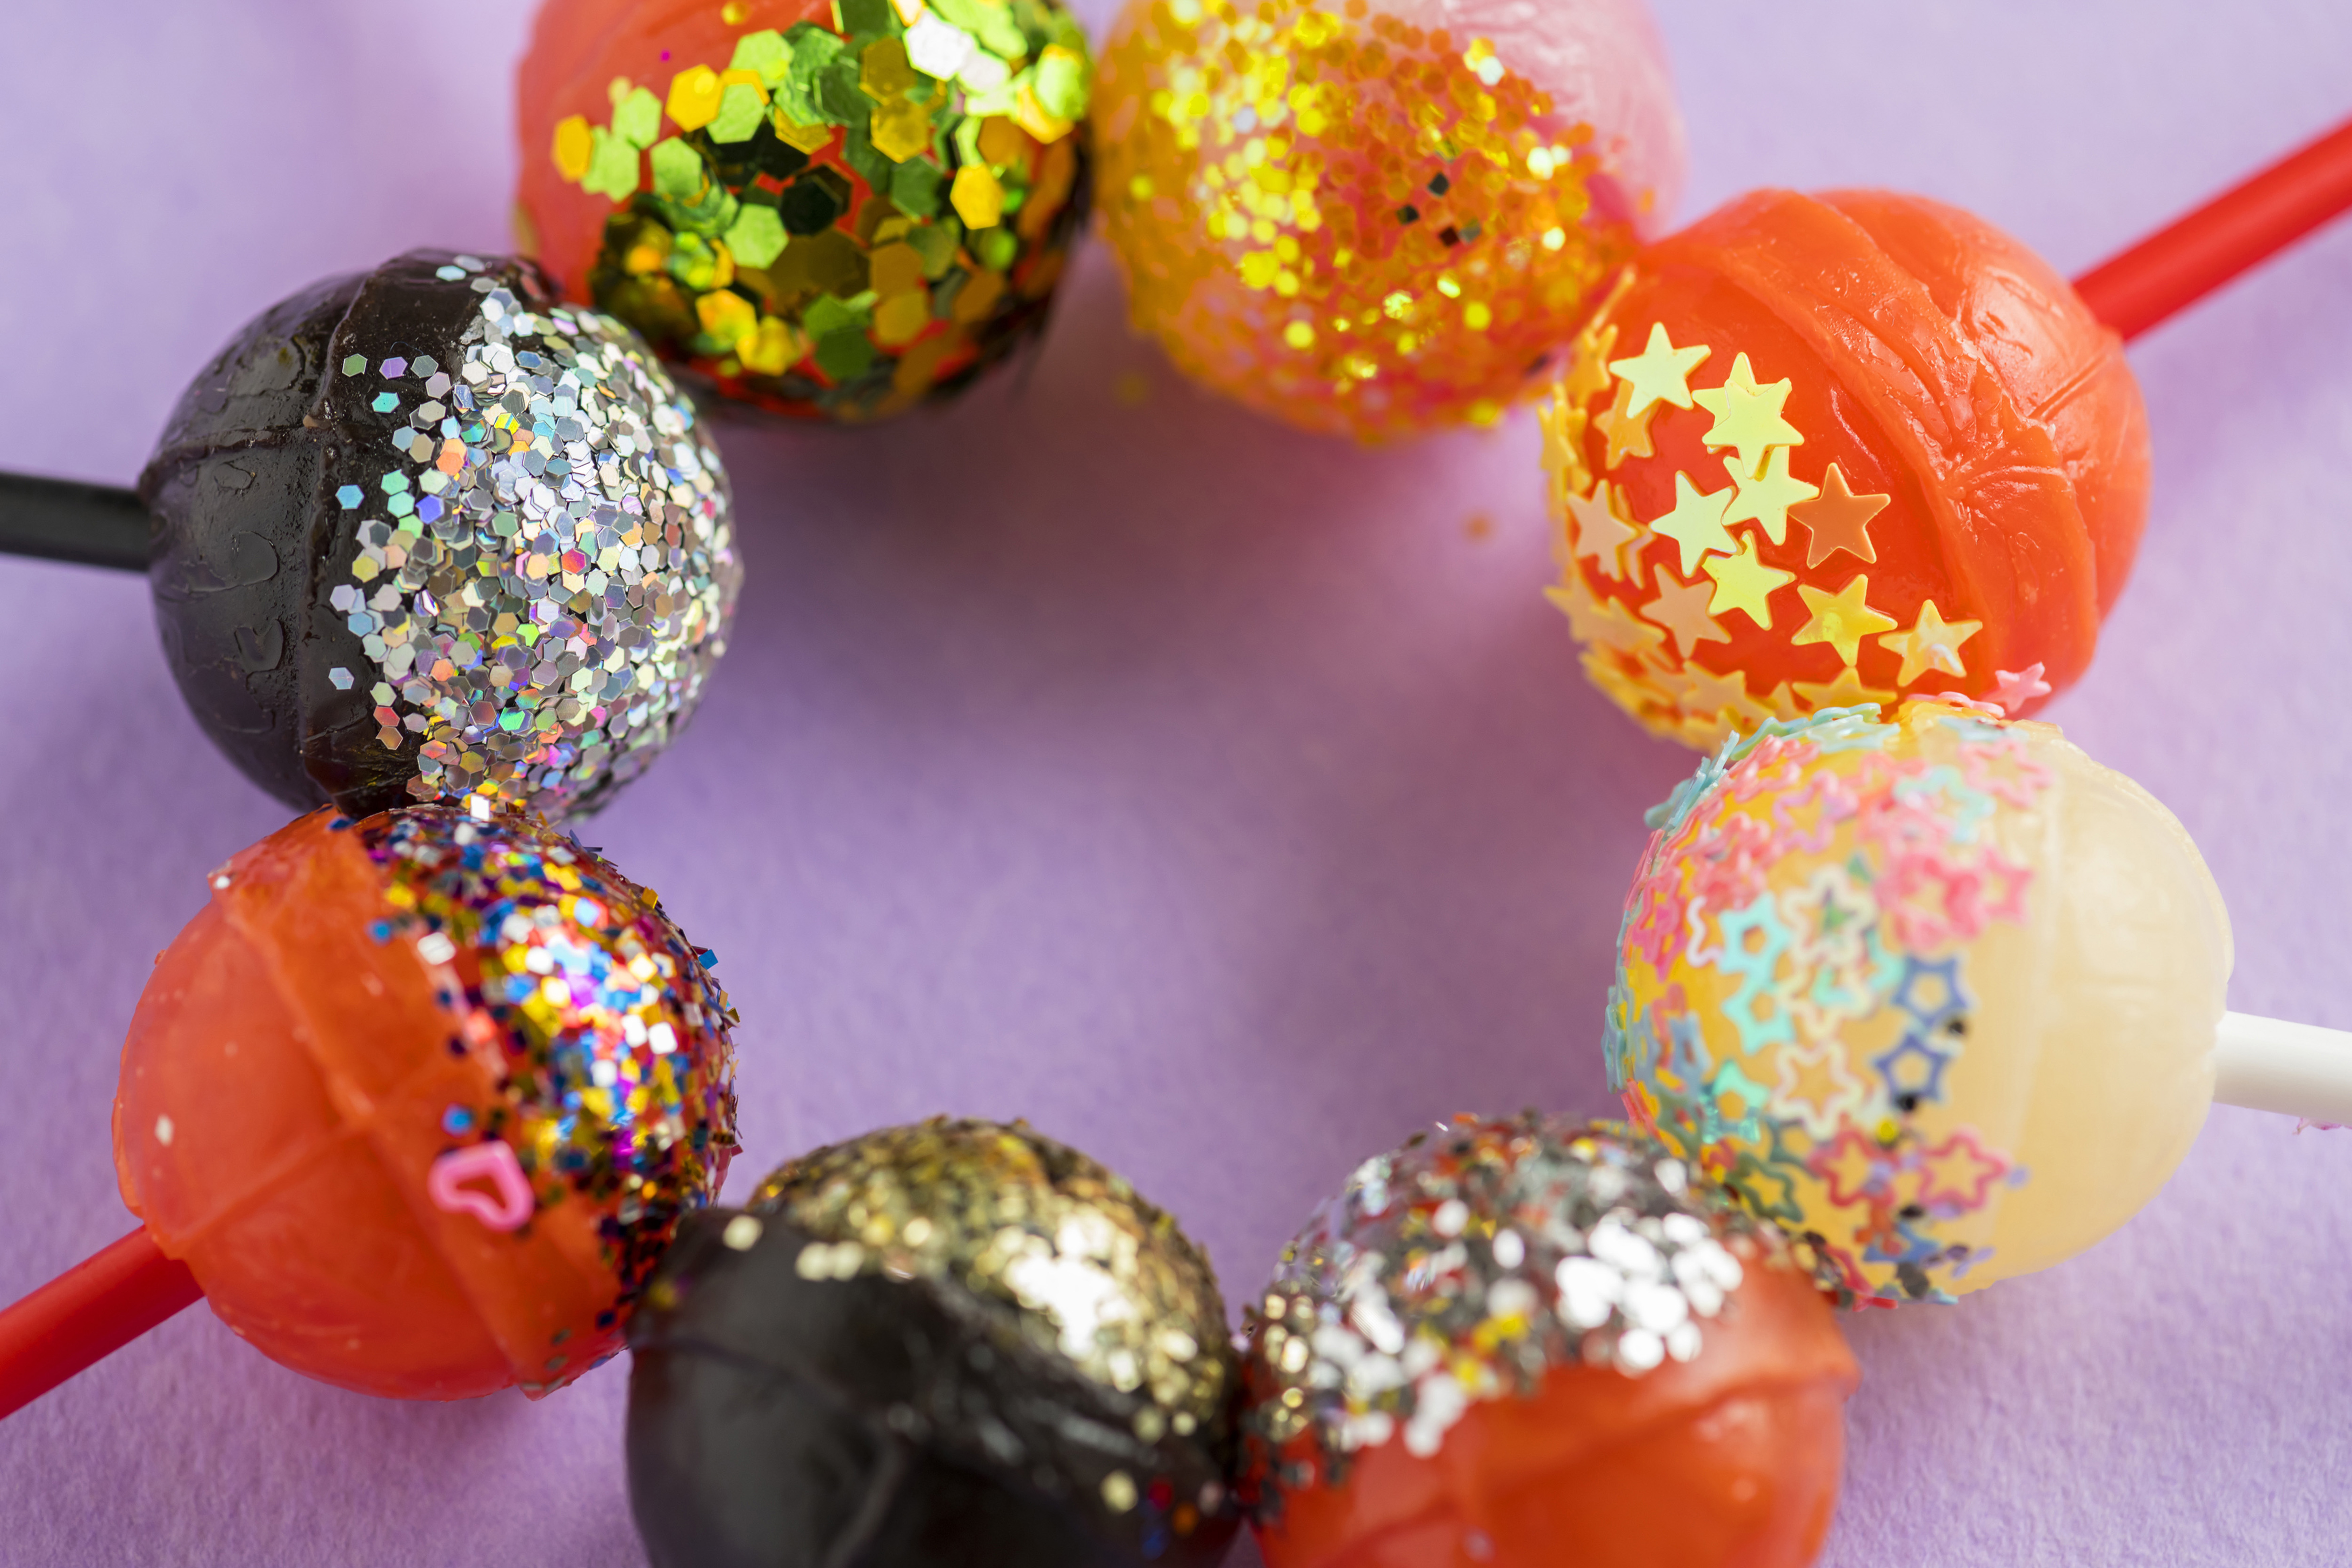
assortment, background, candy, childhood, circle, closeup, color, colorful, confetti, cool, cosmic, cosmo, creative, creativity, decoration, delicious, design, diverse, effect, festive, flavor, food, fun, funky, glitter, hard candy, lollipop, lolly, mixed, multi colored, party, pretty, quirky, rainbow, snack, space, star, stick, strange, style, sugar, sugary, sweet, sweets, treat, universe, various, vibrant, orange, fashion accessory, confectionery, sweetness, bead, jewelry making, jewellery, dessert